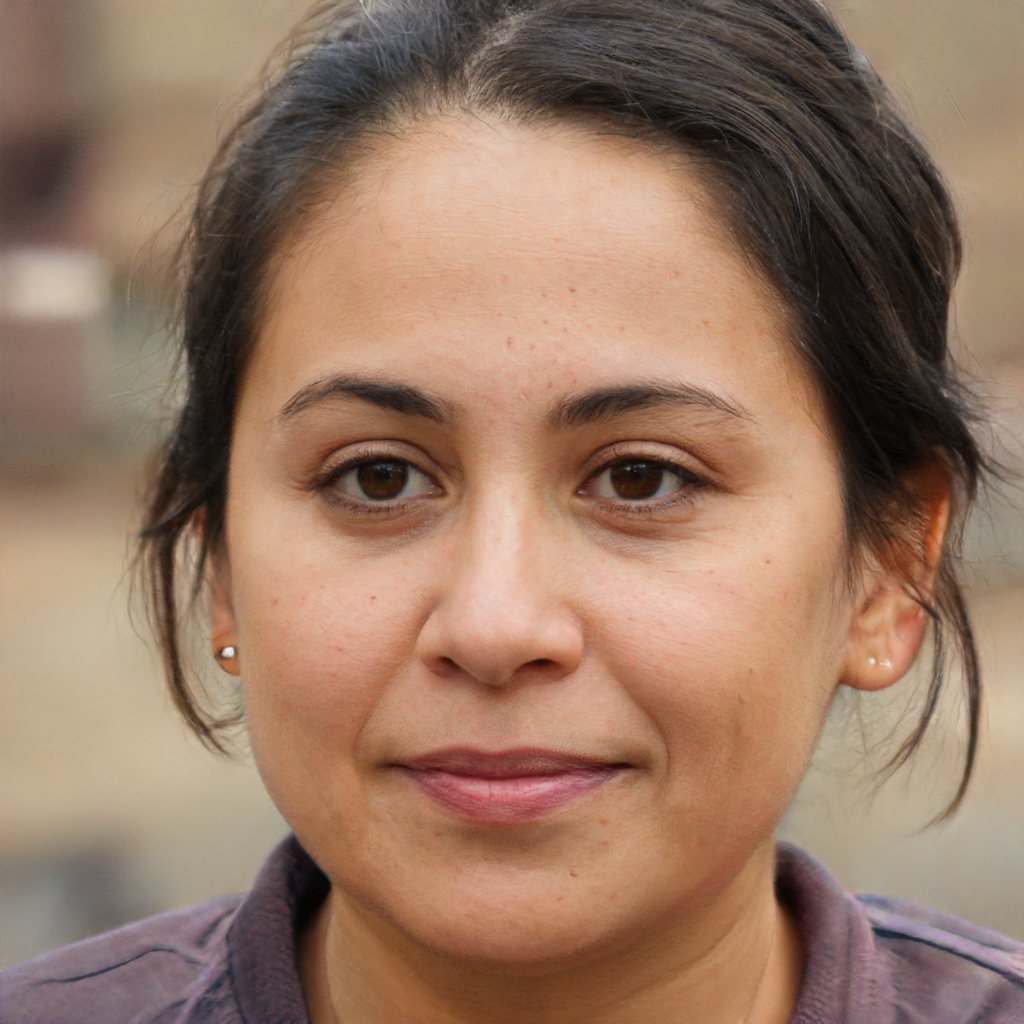
Portrait style: Real Portrait